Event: Nepal Earthquake
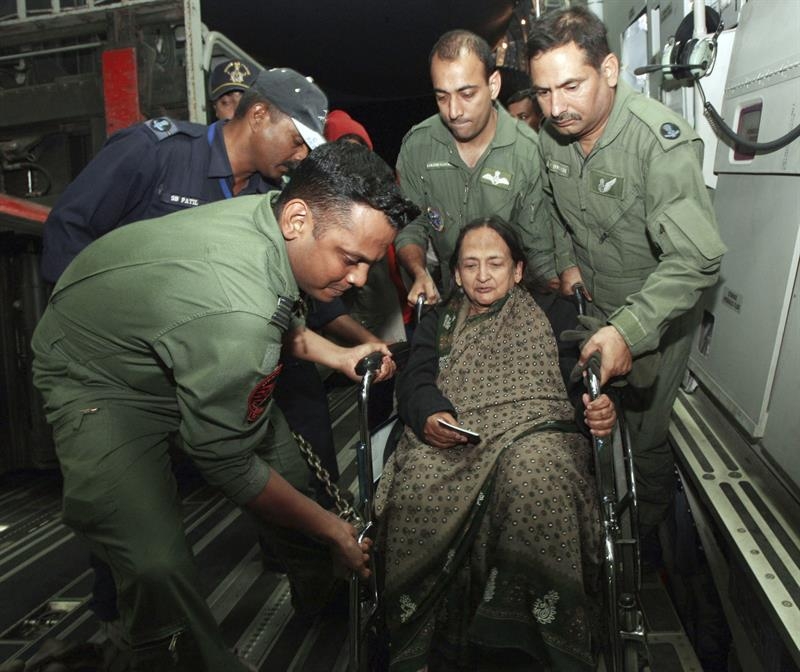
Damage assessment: no_damage